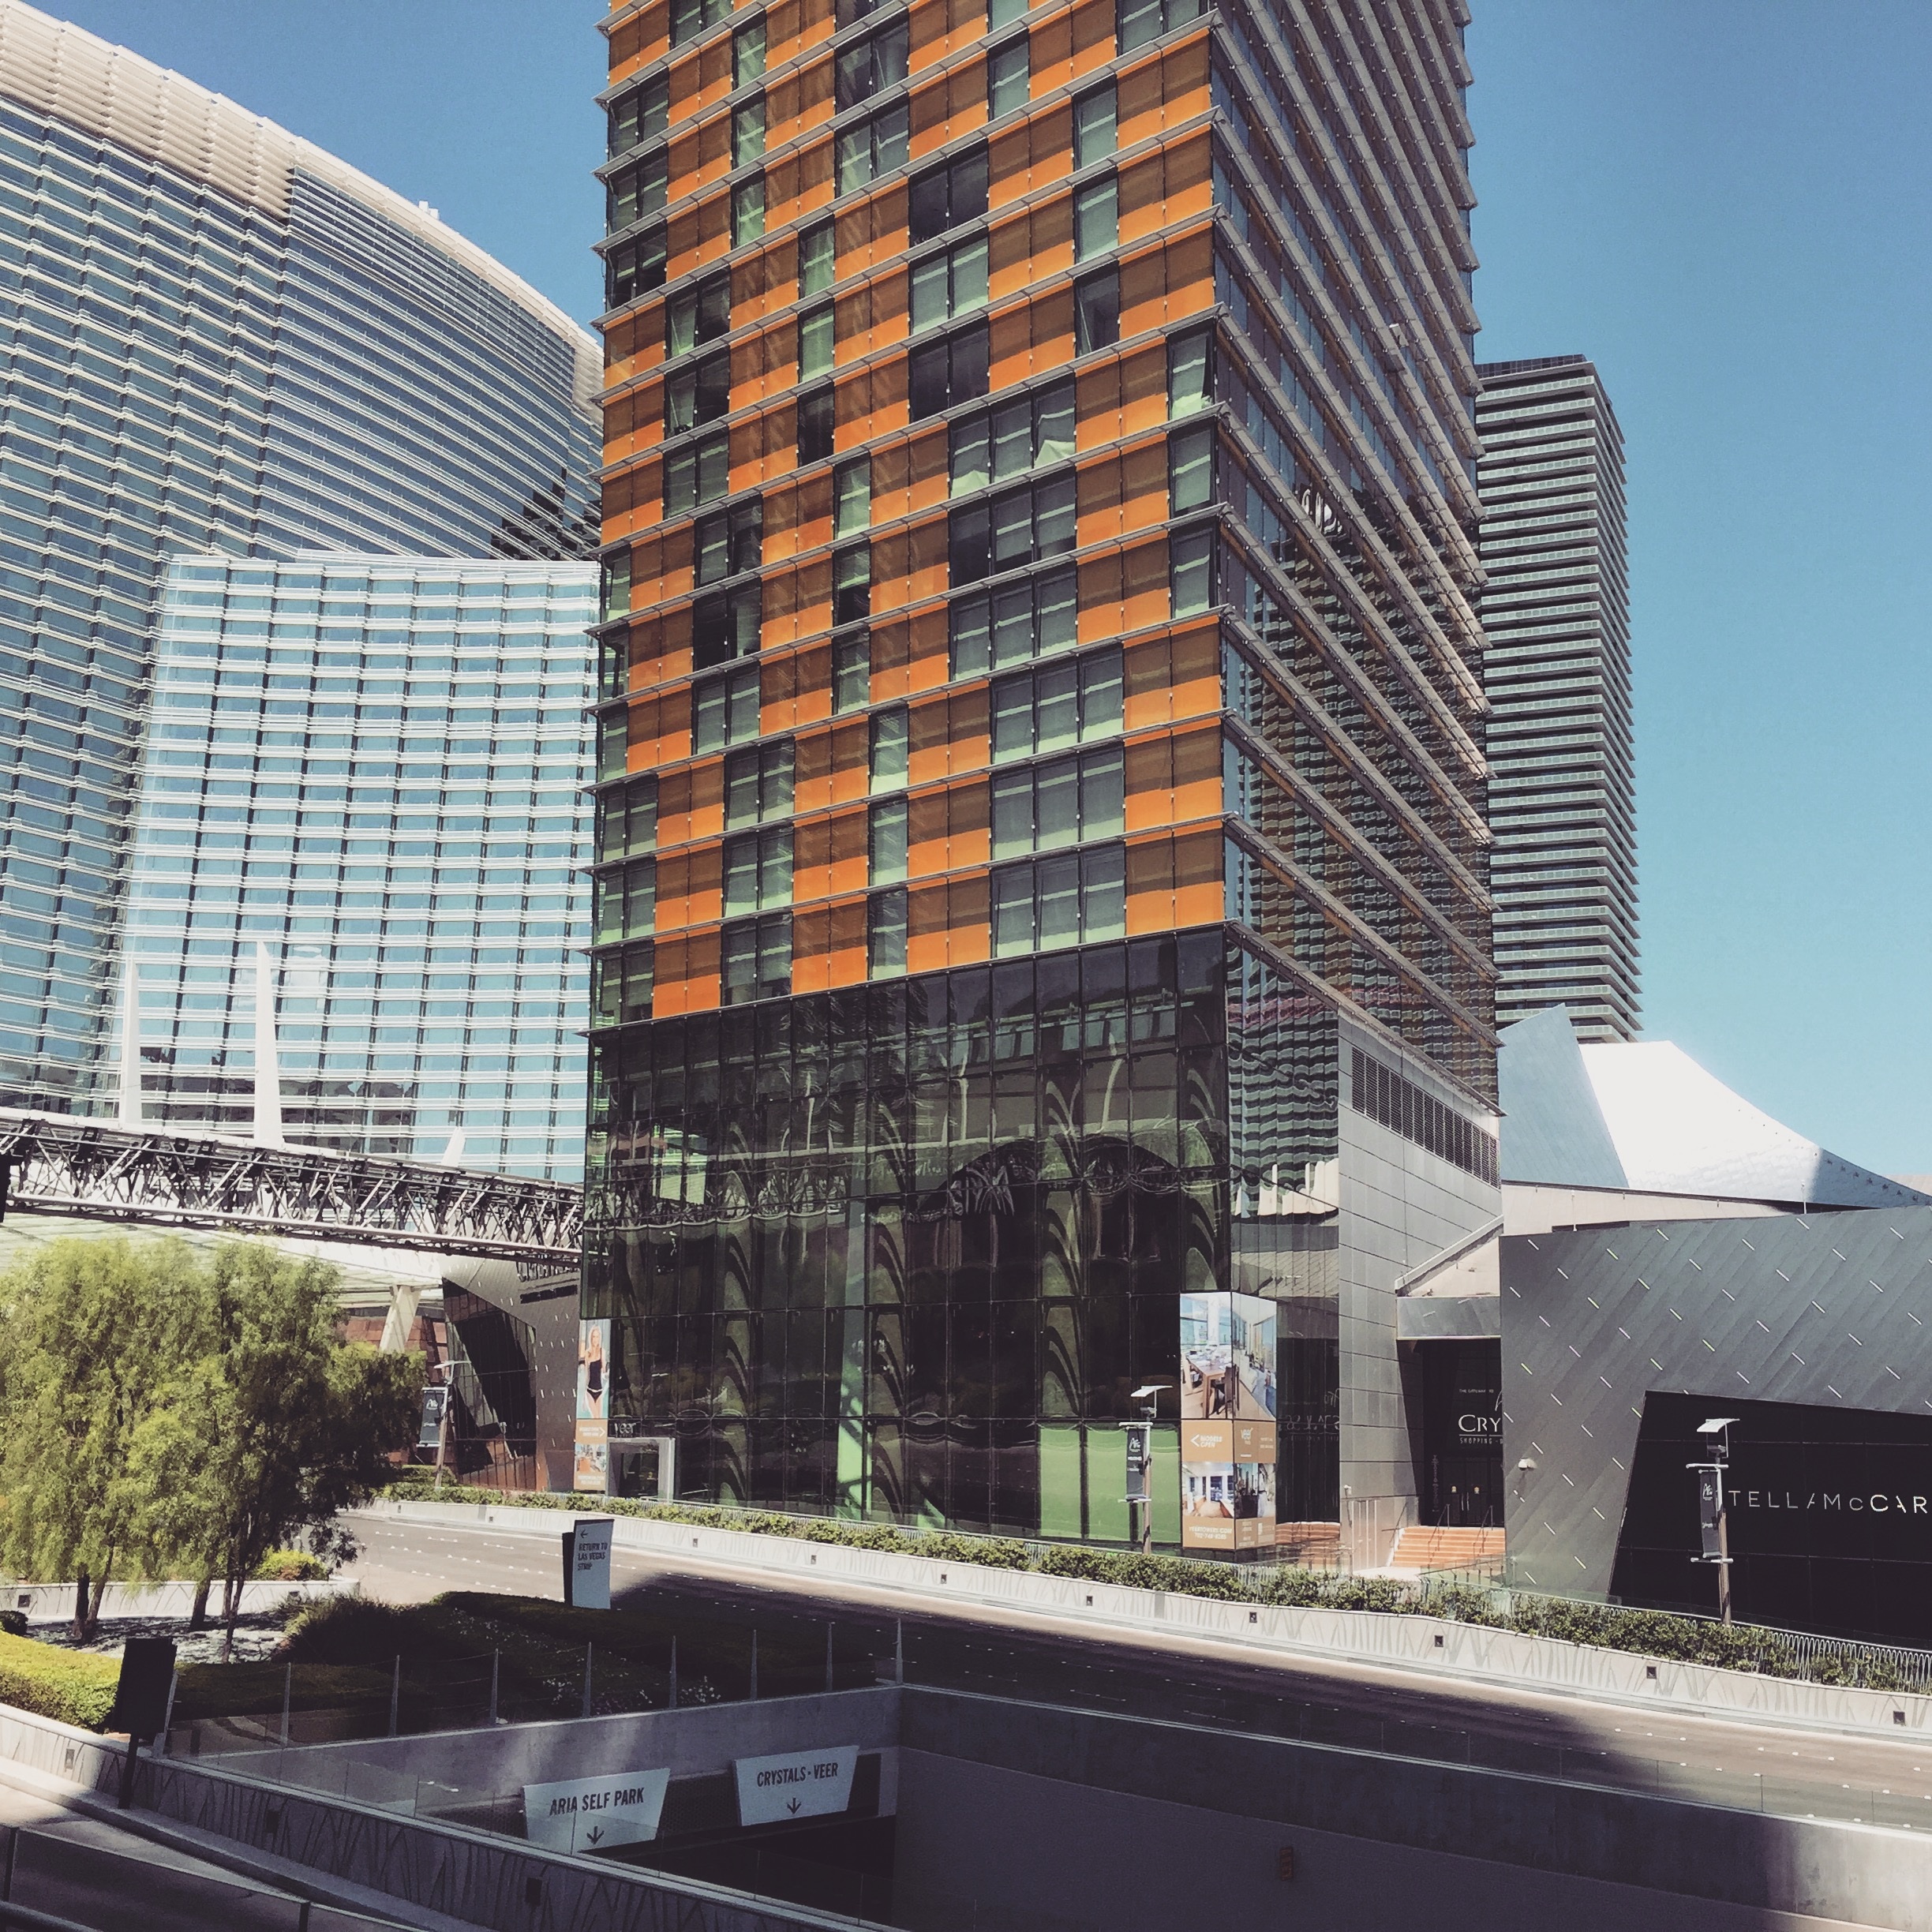
architecture, building, city, skyscraper, downtown, tower, plaza, landmark, facade, tower block, commercial building, headquarters, condominium, residential area, brutalist architecture